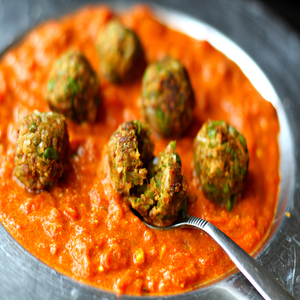
Dish: kofta